William Alexander (Glasgow MP)

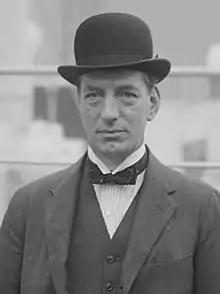
Alexander 1922

Brigadier-General Sir William Alexander, (4 May 1874 – 29 December 1954) was a British businessman, British Army officer, civil servant, and Scottish Unionist Party politician. He was the Member of Parliament (MP) for Glasgow Central between the general elections of 1923 to 1945, when he stood down.